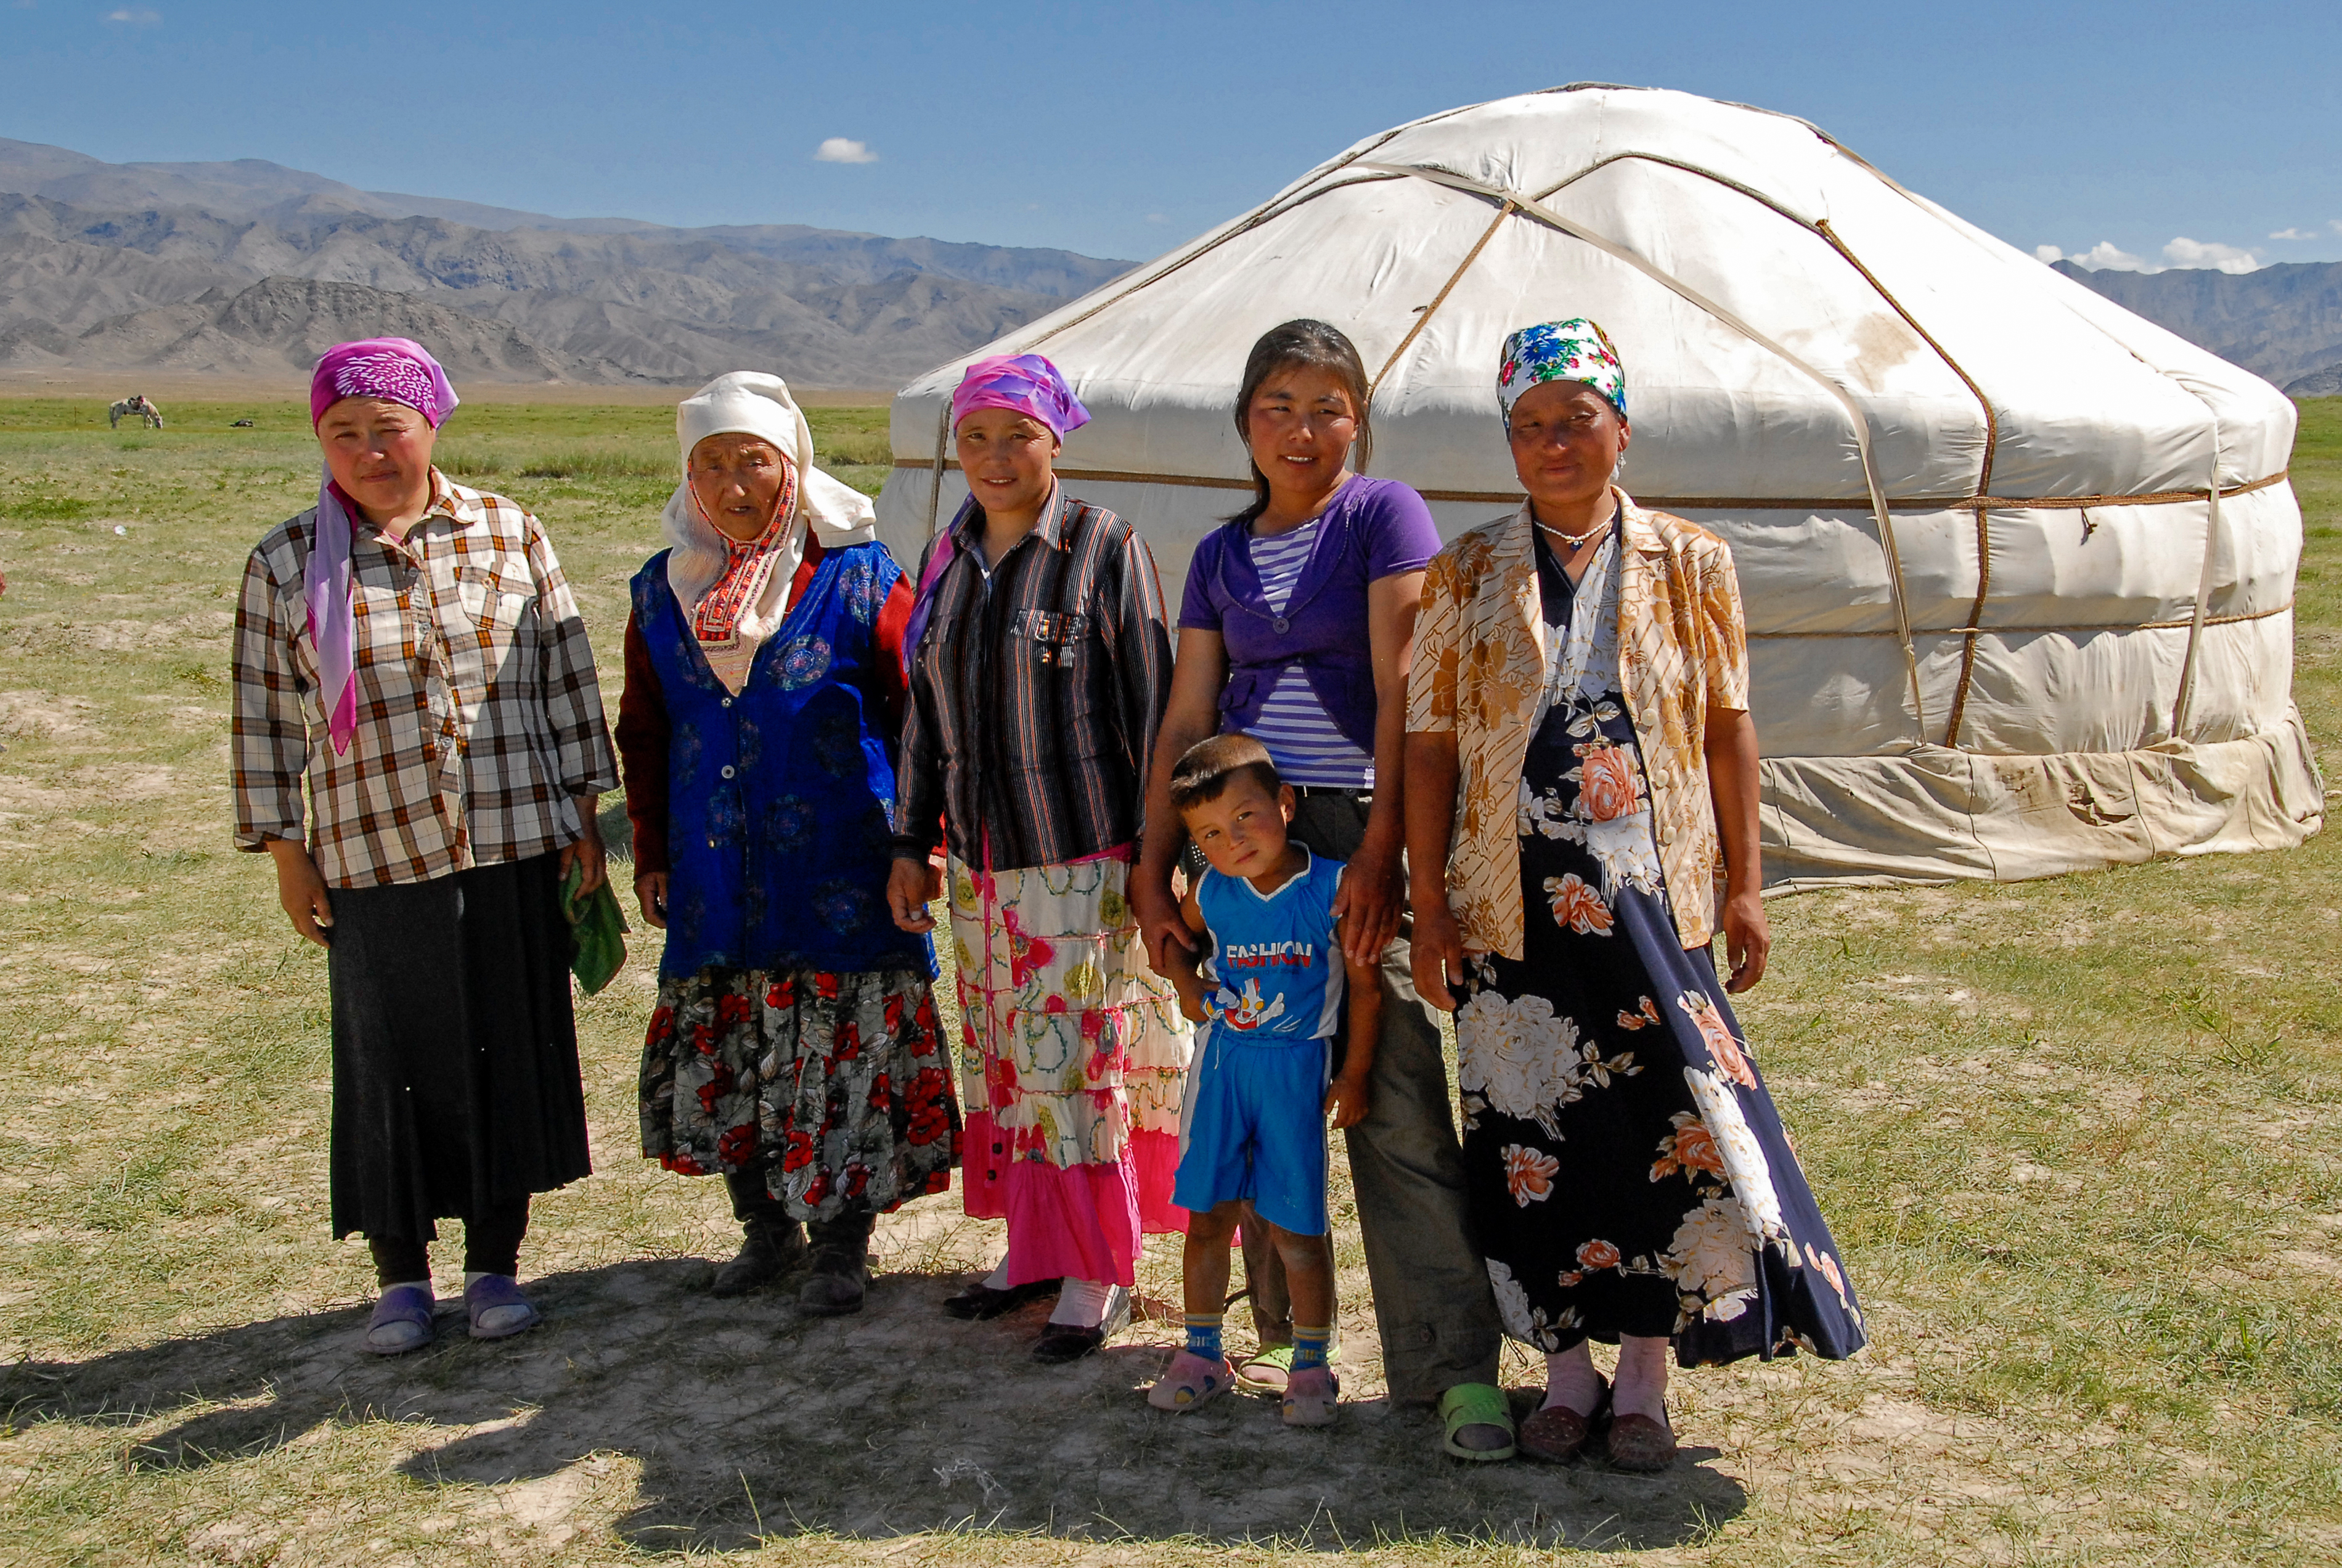
outdoor, people, tourism, family, tradition, mongolia, mongolei, naadam, khovd, serienaadam, mn, chowdaimag, yourte